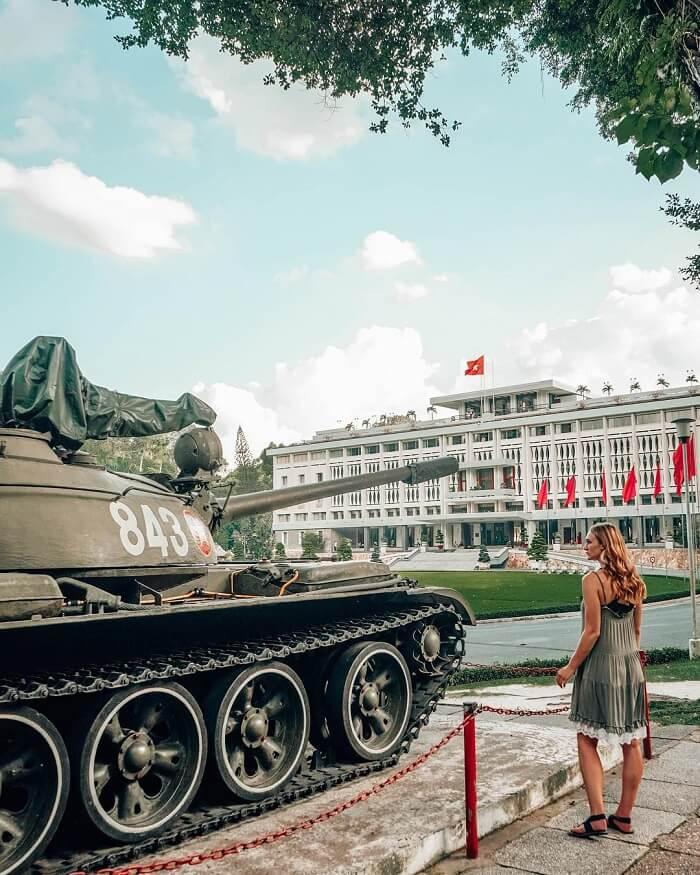
một người phụ nữ đang nhìn về phía một chiếc xe tăng